Petrov Mansion

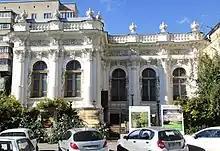

The Petrov Mansion is a building in Rostov-on-Don, at 115 Pushkinskaya Street. The house was built at the end of the 19th century, to the design of the Rostov architect . Since 1959 the mansion has housed the . The building has the status of an object of cultural heritage of regional significance.